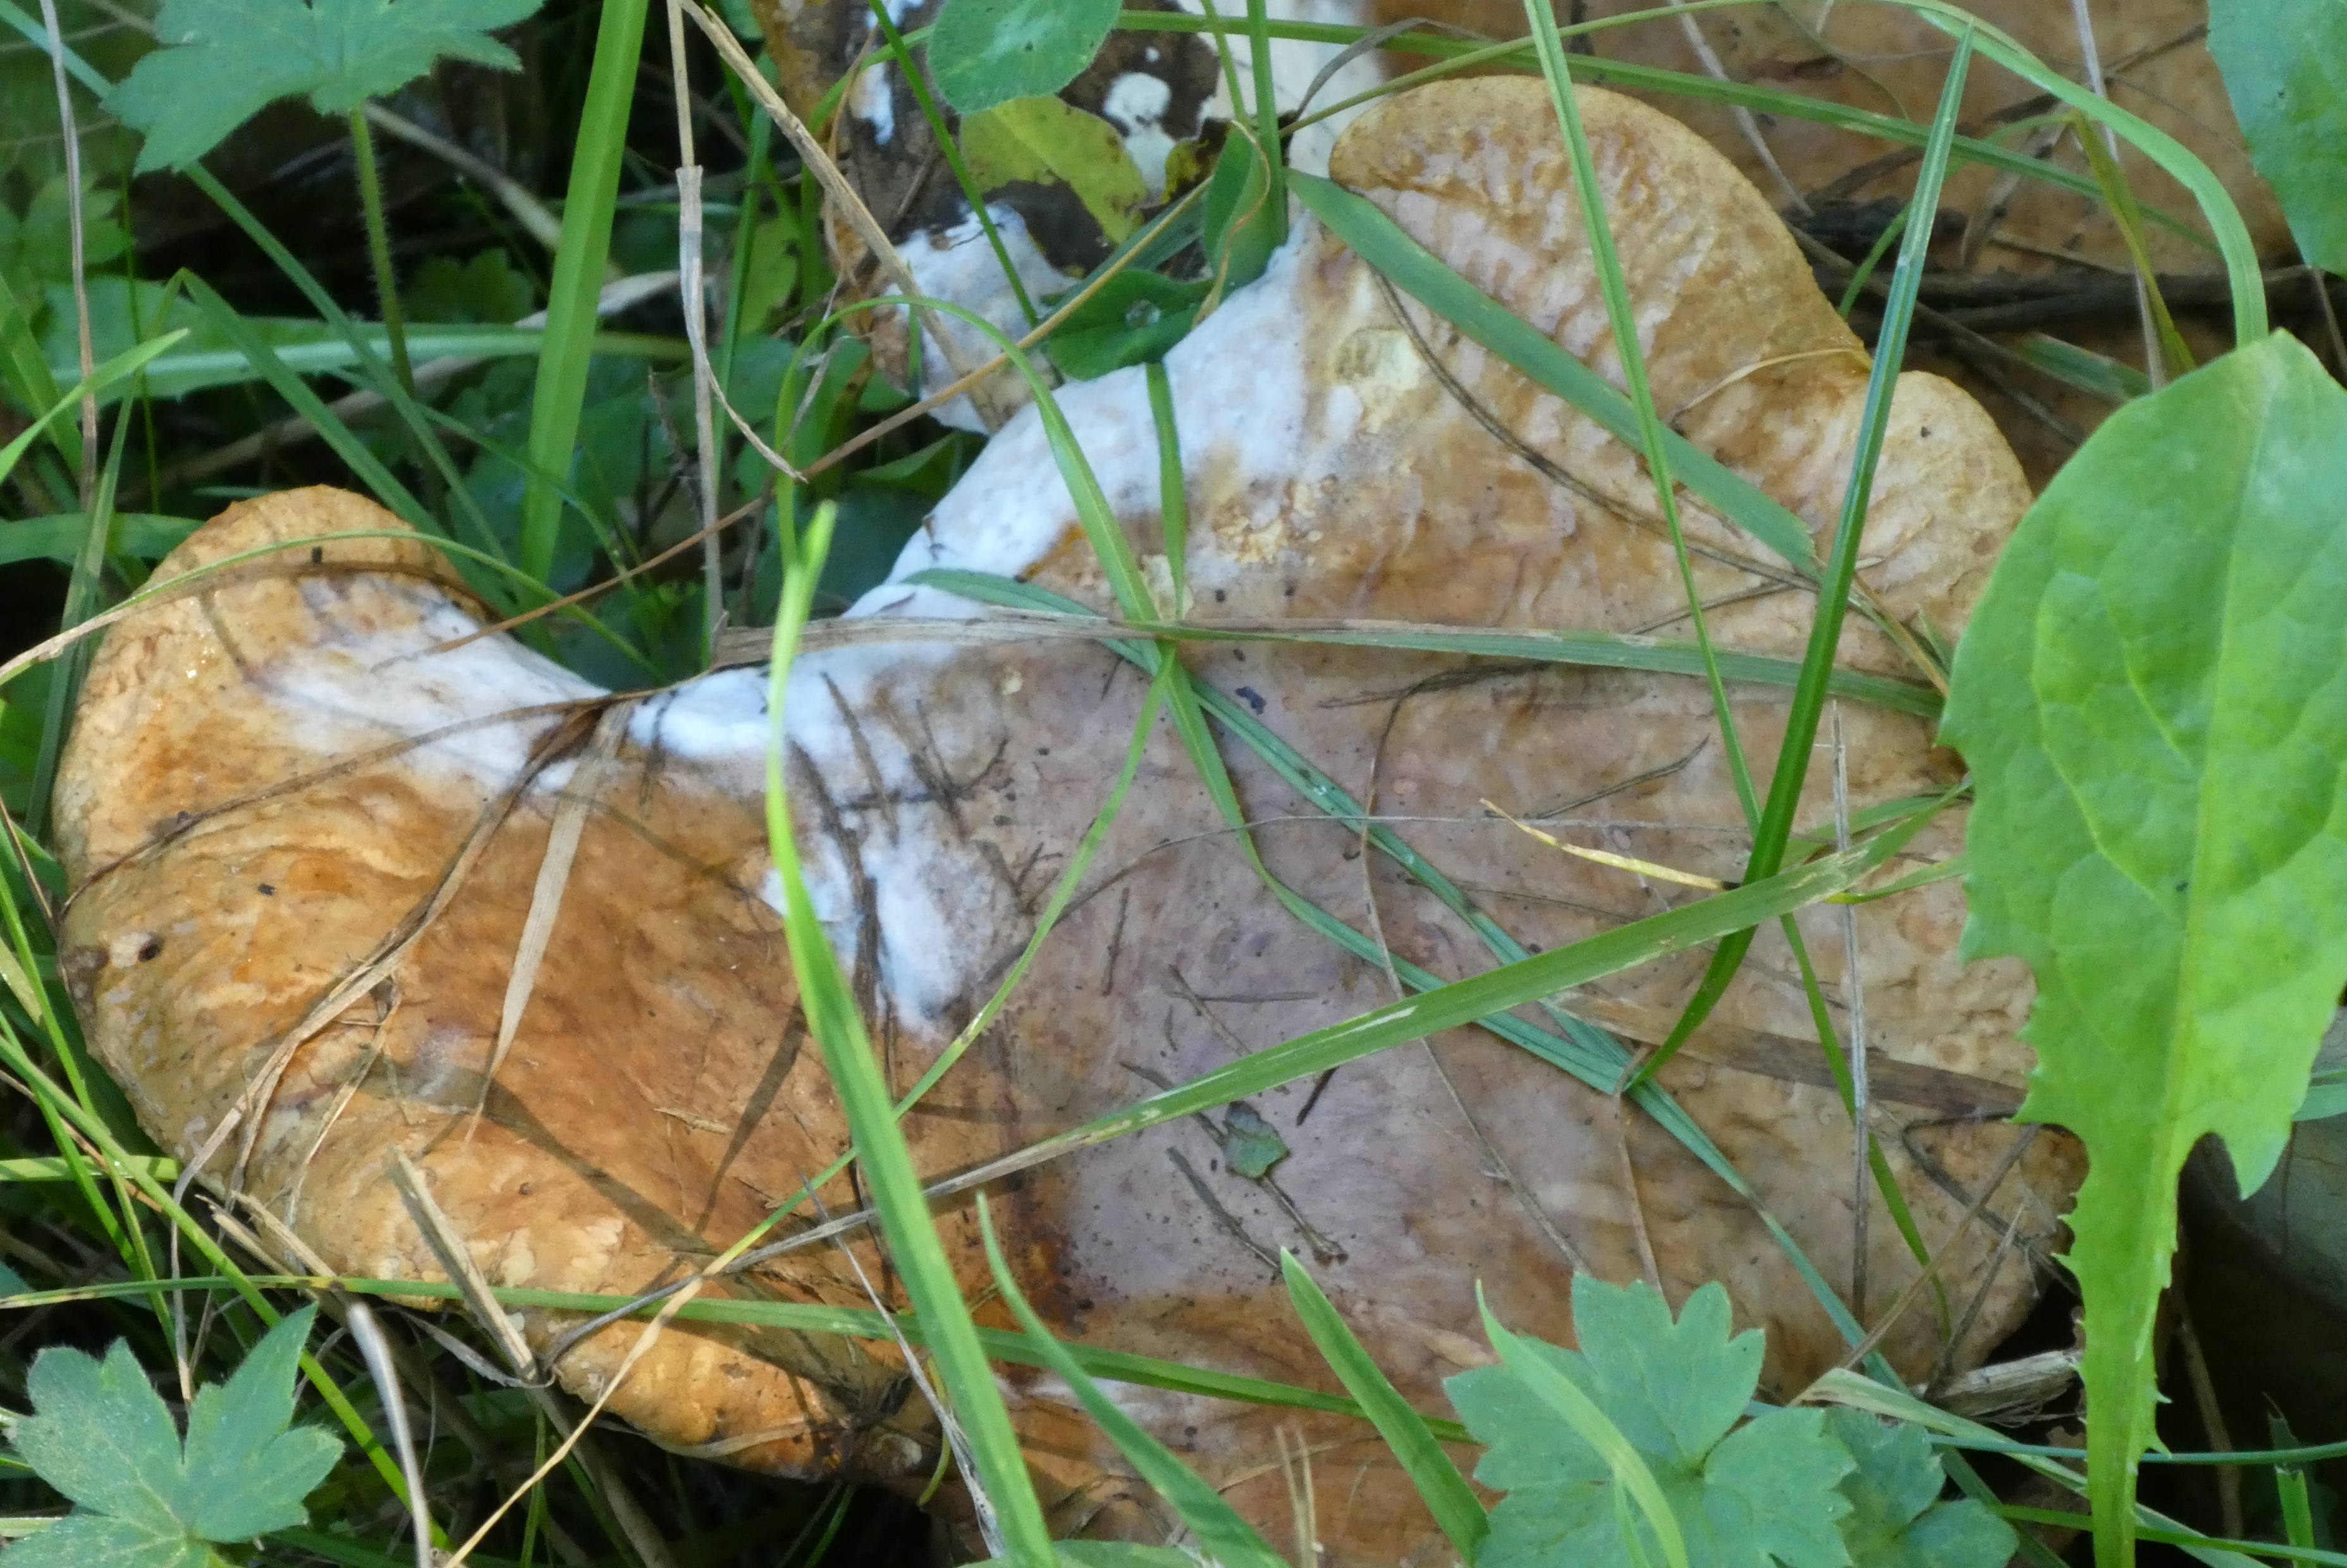
mushroom, autumn, colors, soil, forest, leaf, edible mushroom, grass, fungus, plant, medicinal mushroom, agaricomycetes, agaricaceae, penny bun, pleurotus eryngii, grass family, agaricus, herb, groundcover